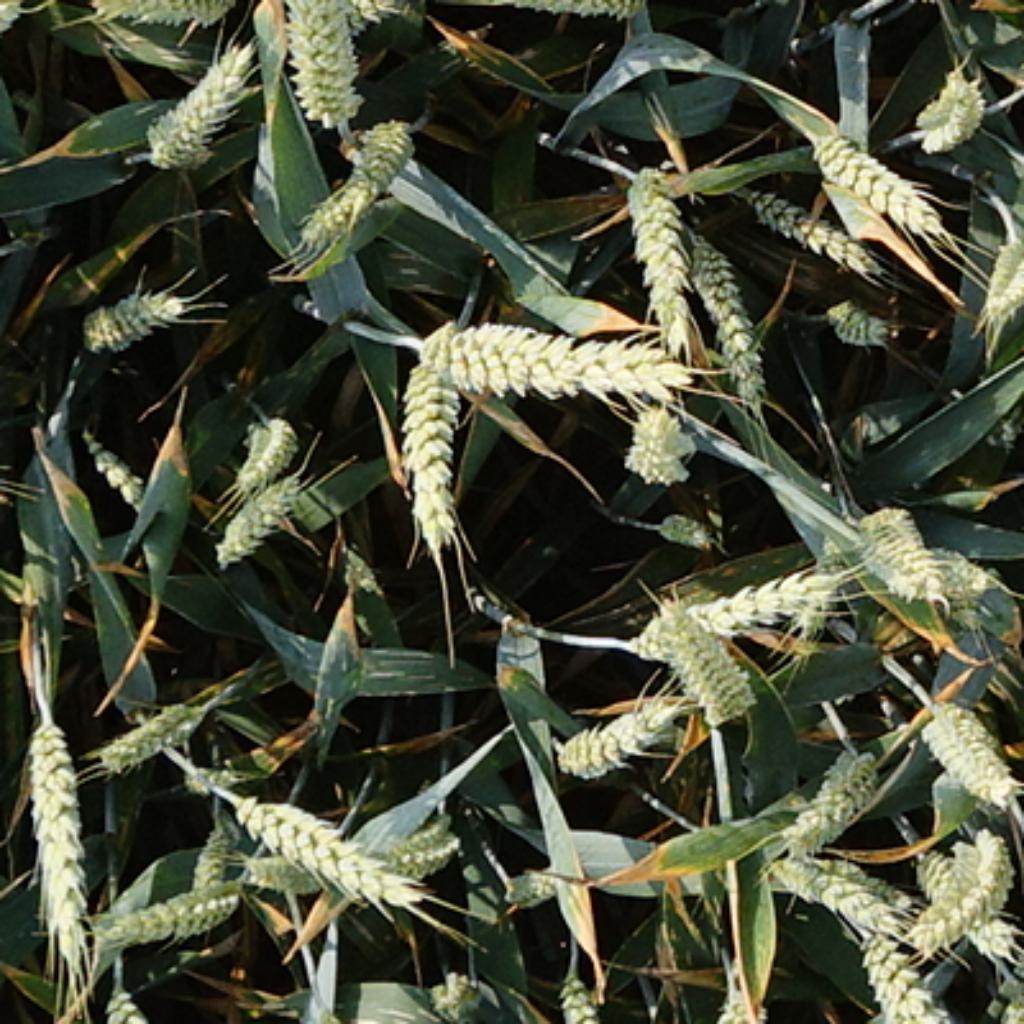
Country: France
Location: VSC
Wheat development stage: Filling - Ripening